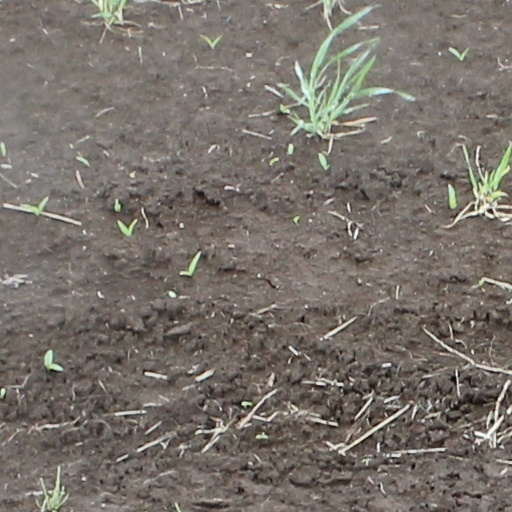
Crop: wheat